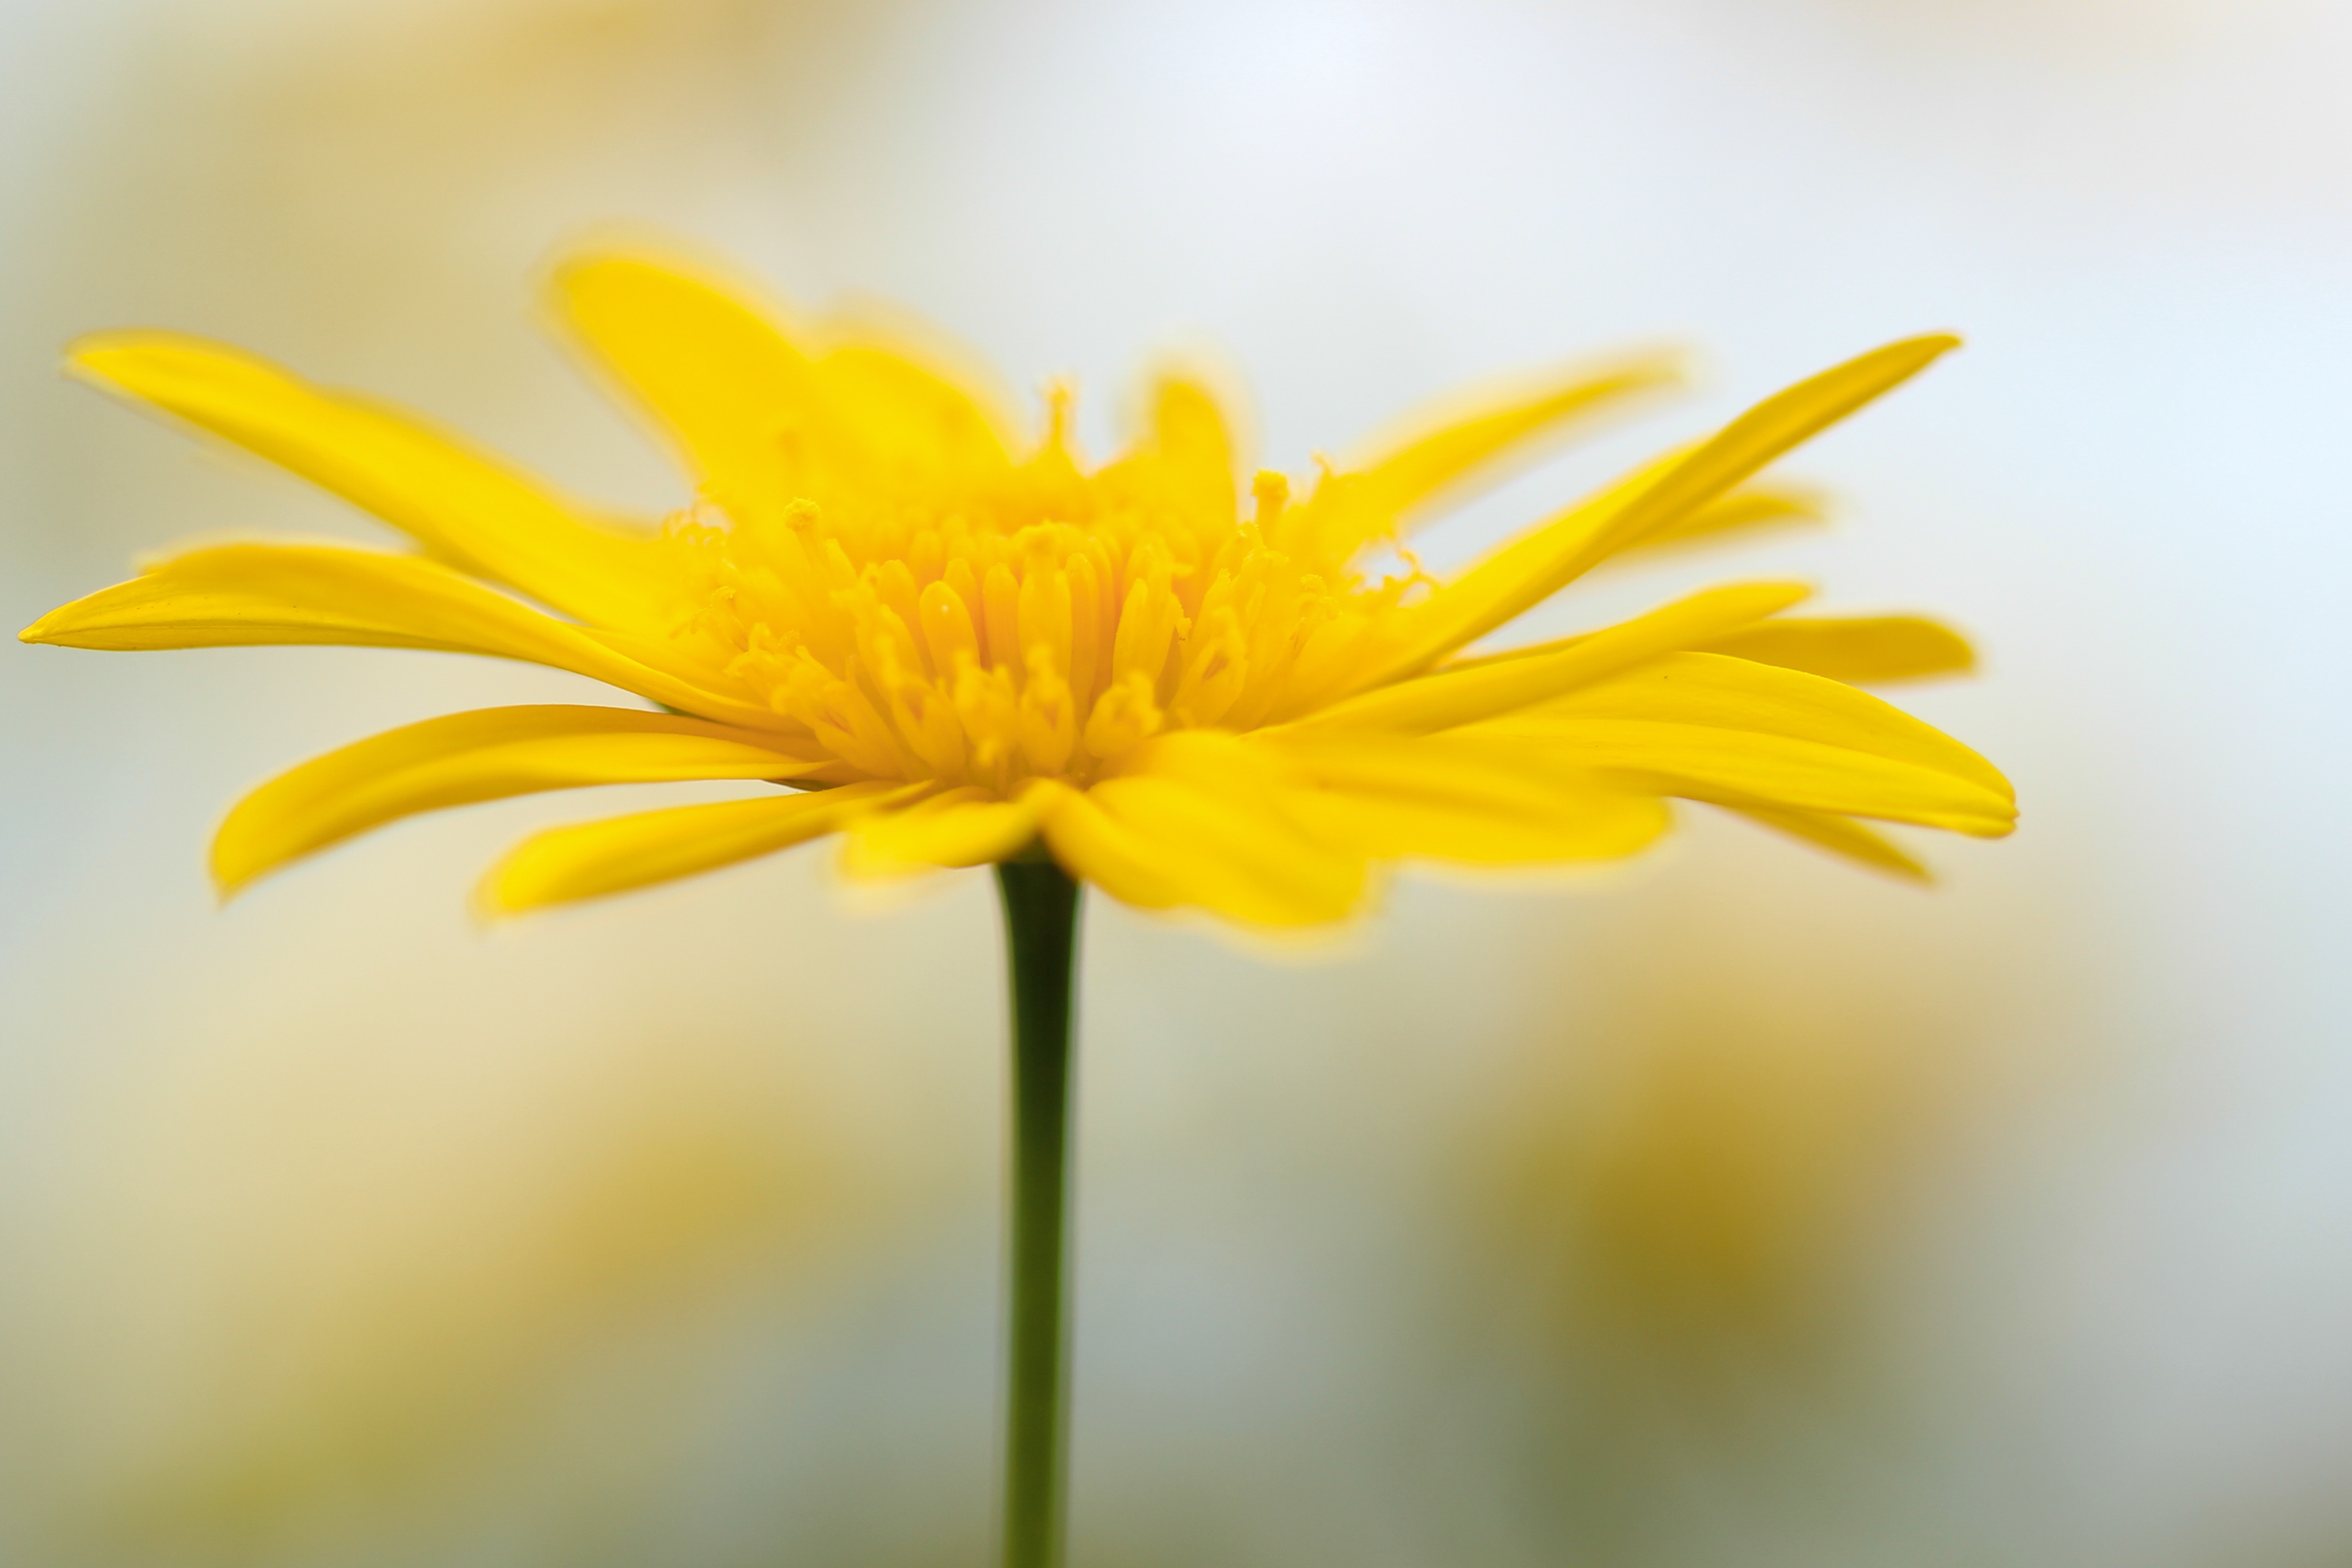
yellow, flower, flora, plant, macro photography, close up, photography, botany, petal, land plant, daisy, daisy family, flowering plant, nectar, plant stem, wildflower, oxeye daisy, herb